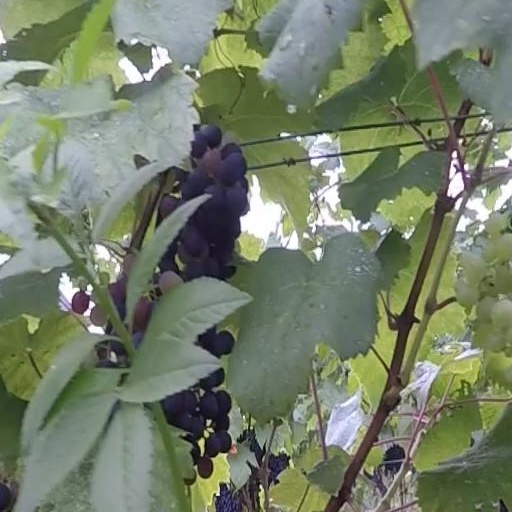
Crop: grape